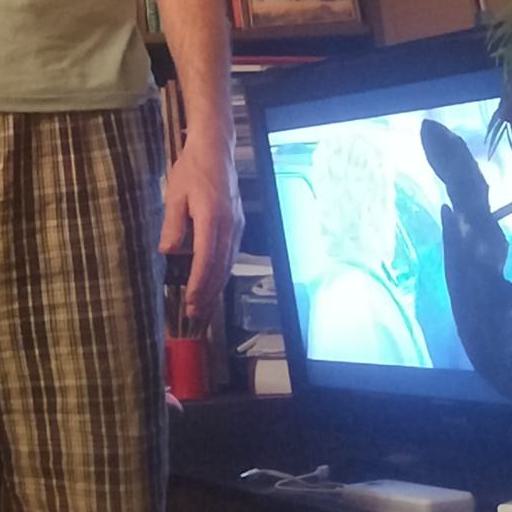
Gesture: no_gesture